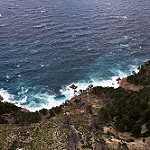
Label: sea